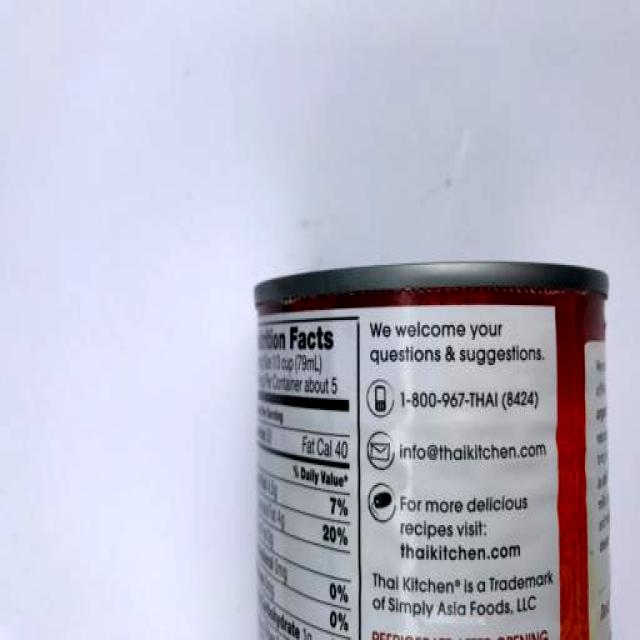
Label: Metal